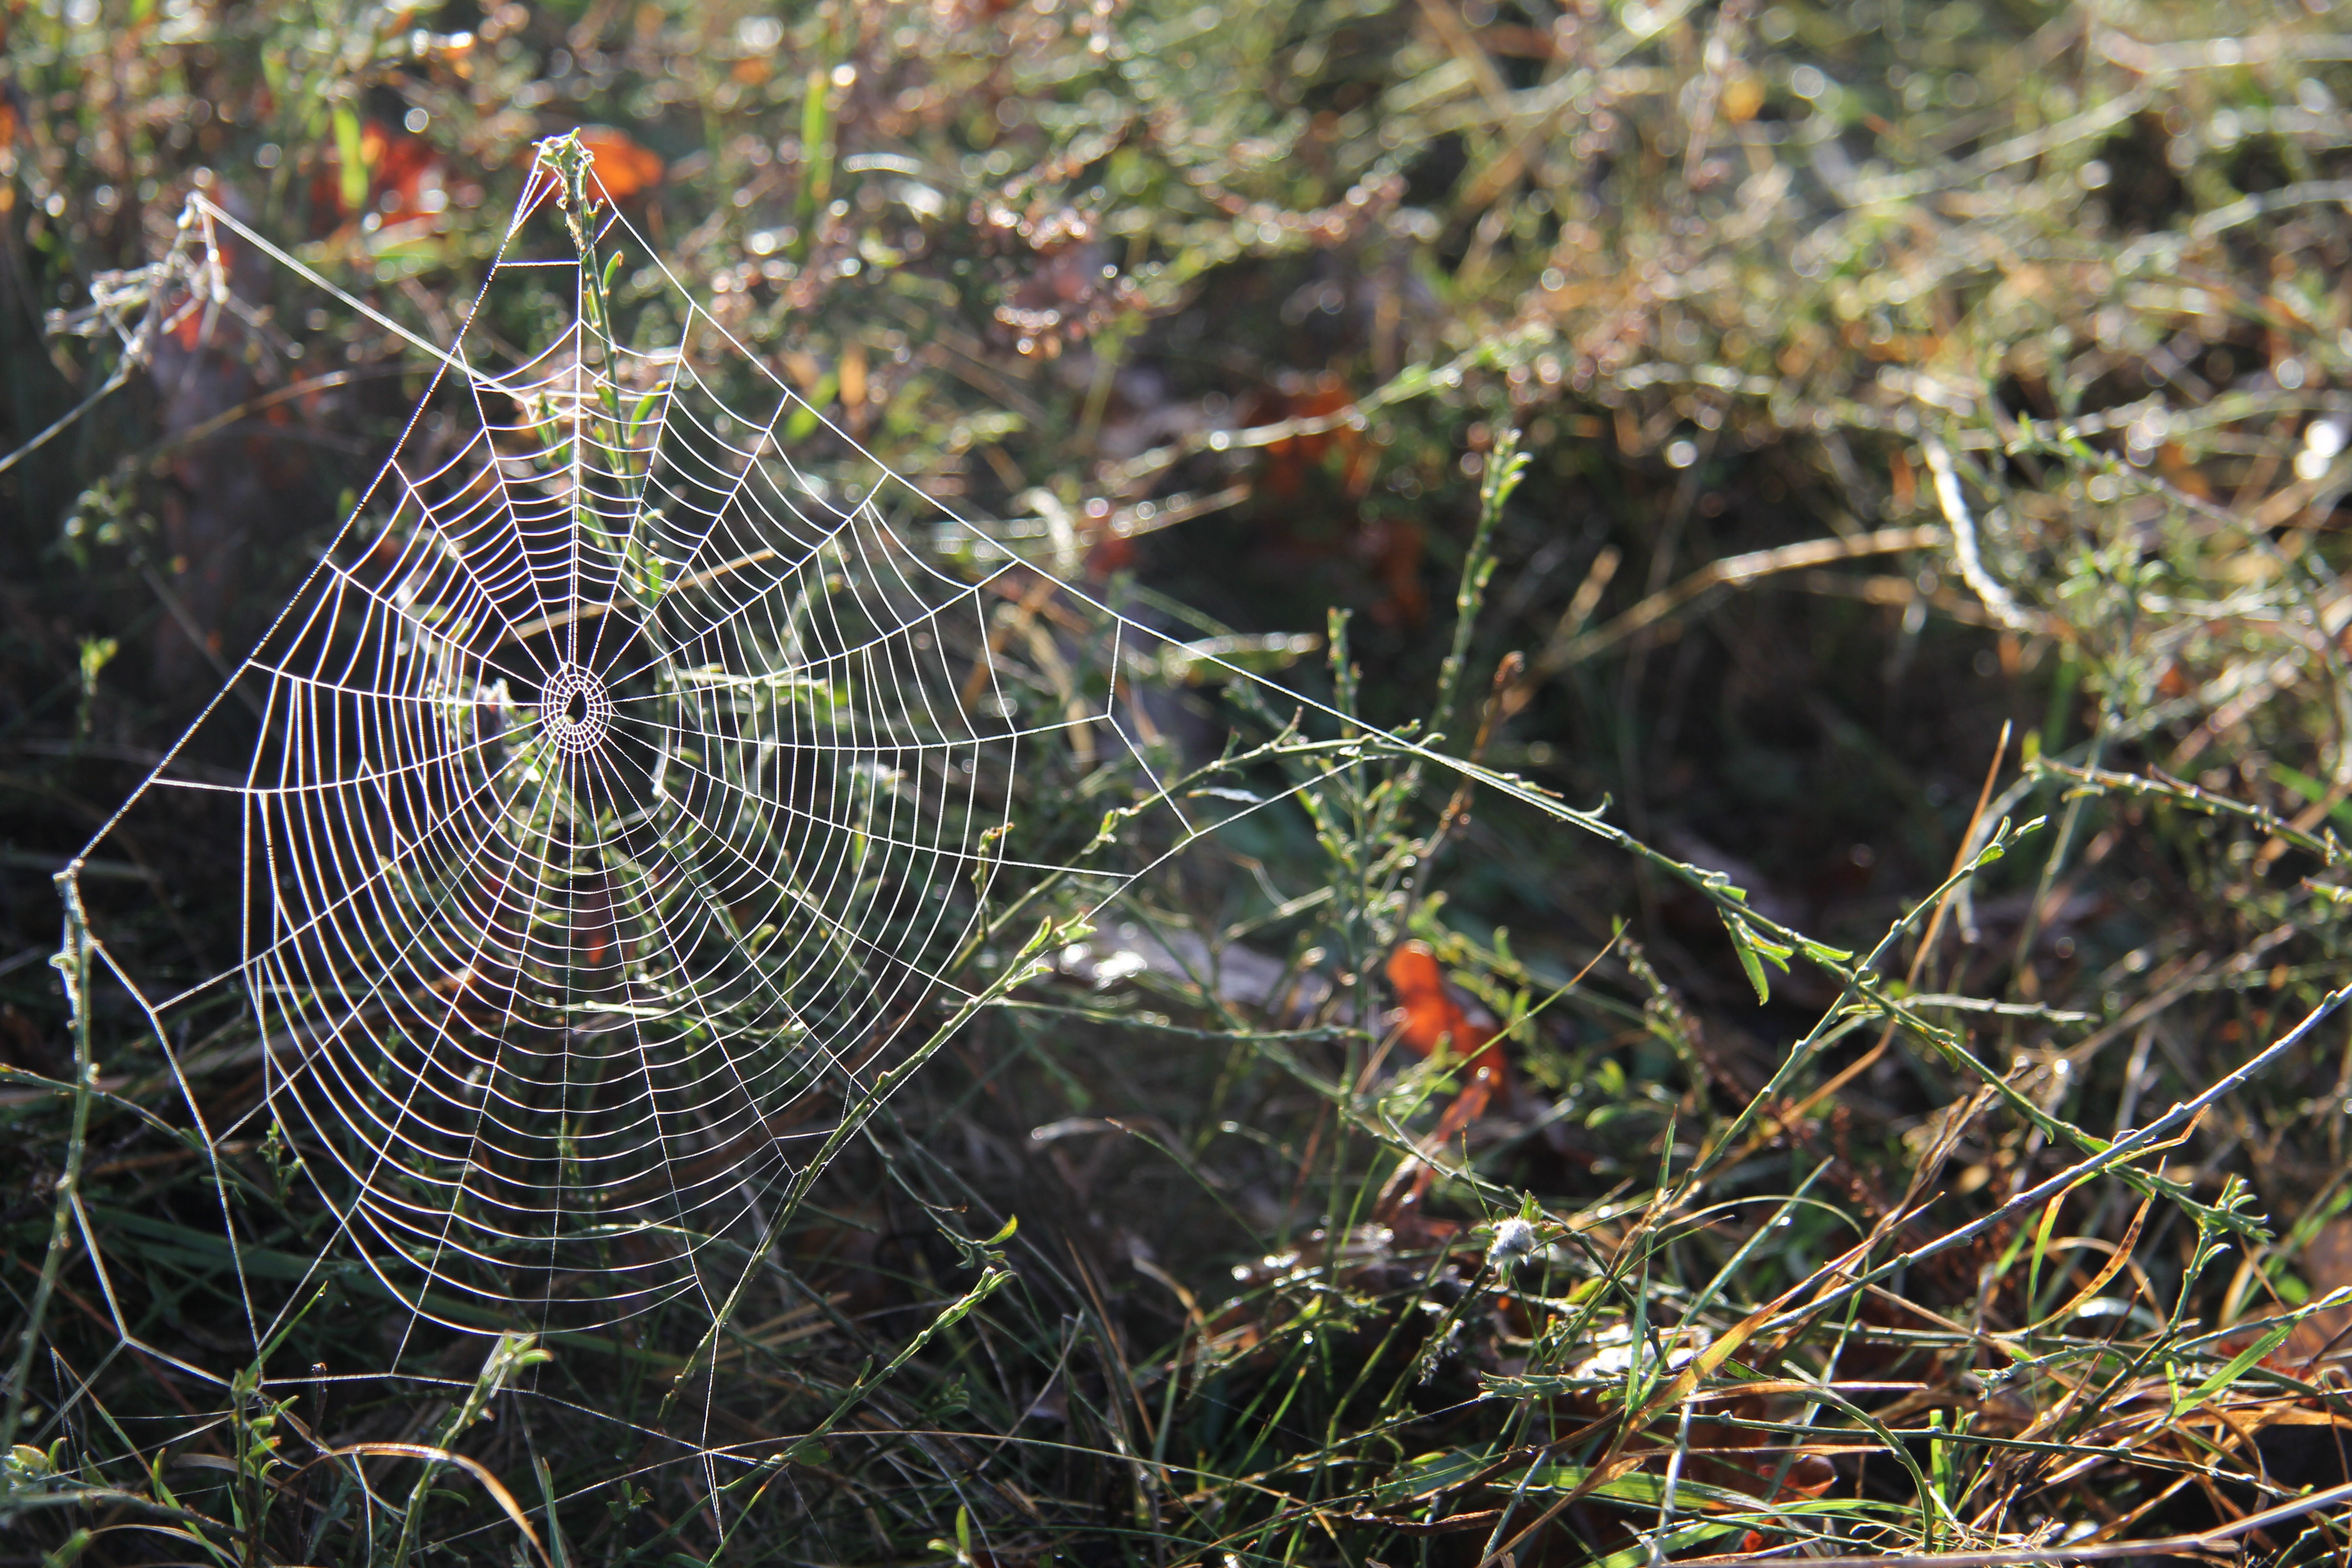
nature, sunshine, wildlife, fauna, material, invertebrate, spider web, cobweb, spider, arachnid, november, network, macro photography, orb weaver spider